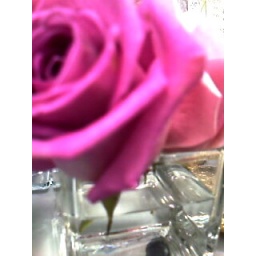
pink rose by htc